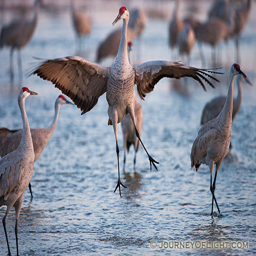
a graceful biological species dances to impress potential mates , to establish territorial claims or to confirm potentially decades long bonding .